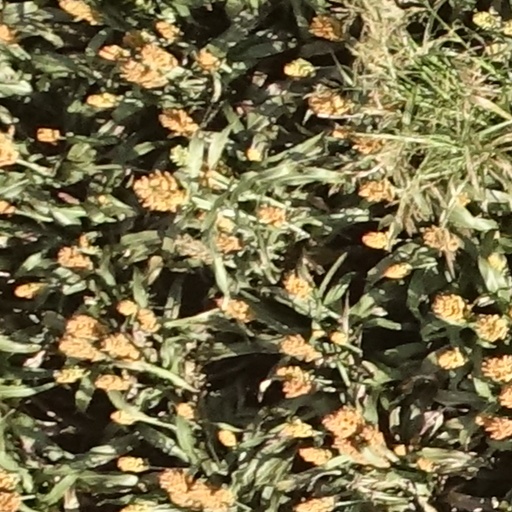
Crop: sorghum